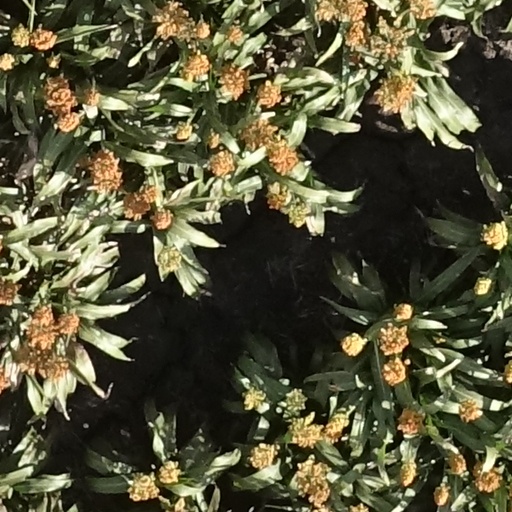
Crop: sorghum